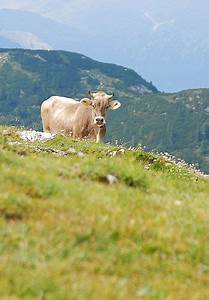
Label: cow